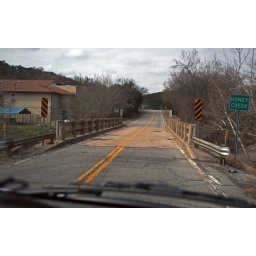
This road is in the Turner Falls park that leads to the 77 ft water fall.